Shingū-Chūō Station

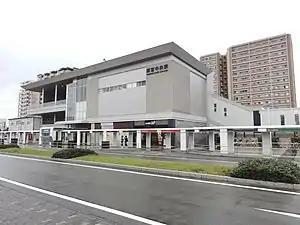
Shingū-Chūō Station in 2014

is a passenger railway station located in the town of Shingū, Fukuoka Prefecture, Japan. It is operated by JR Kyushu.